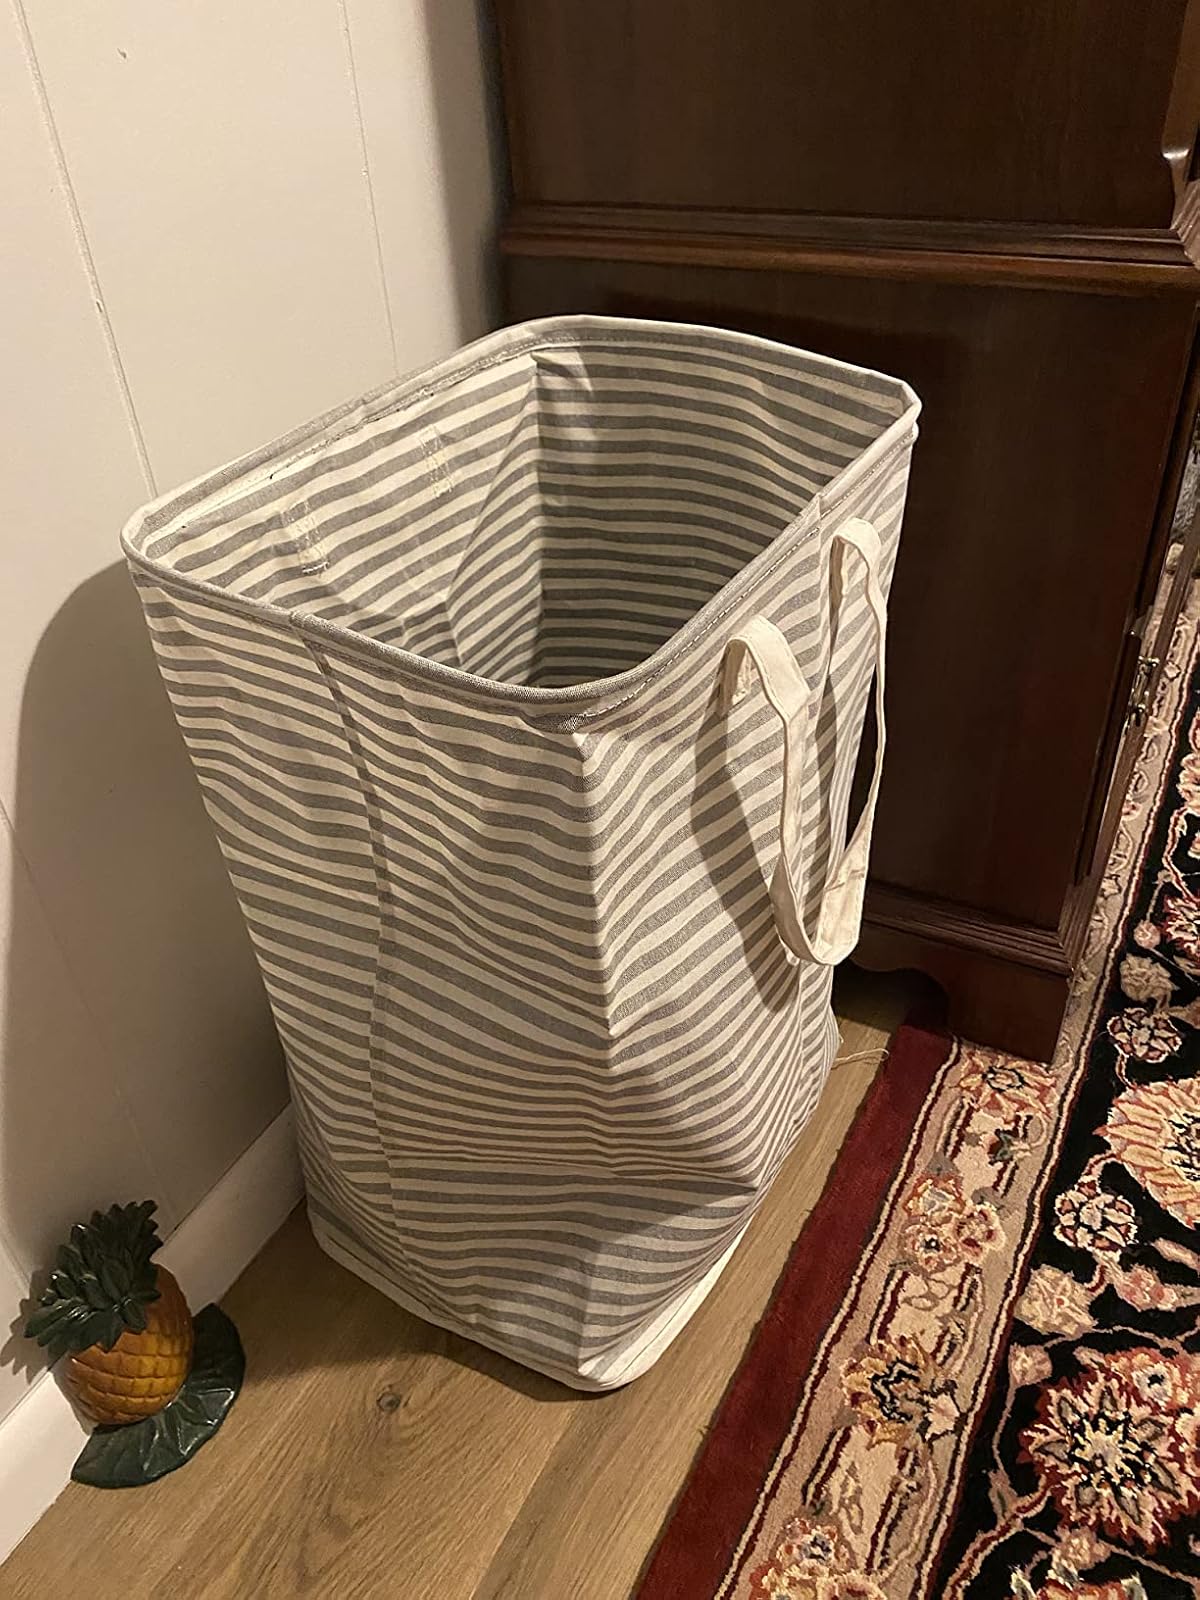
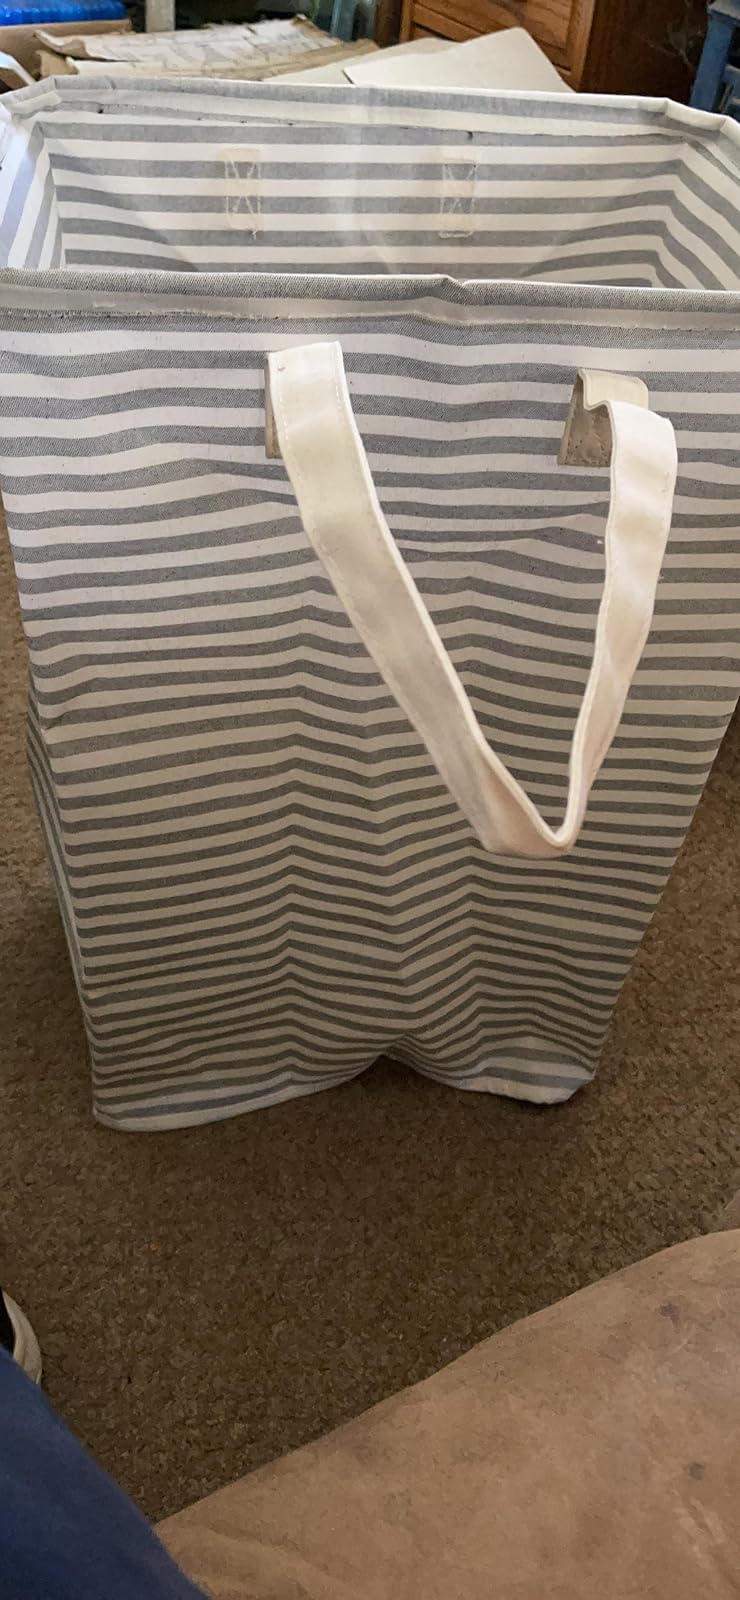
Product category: items_hamper
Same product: yes